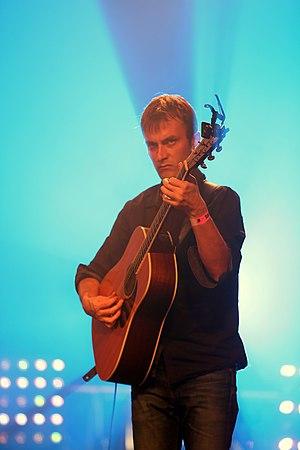
Startijenn en fest-noz lors du festival Yaouank le 21 novembre 2015 au Parc des Expositions de Rennes.
Startijenn est un groupe de musique bretonne fondé en 1997 près de Brest. Ils se produisent aussi bien en concert qu'en fest-noz.